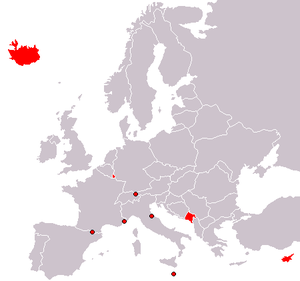
Les Jeux des petits États d'Europe sont une compétition multisports où se rencontrent des sportifs des pays de moins d'un million d'habitants du continent européen, depuis 1985. Ils se déroulent tous les deux ans et rassemblent actuellement neuf pays : Andorre, Chypre, l'Islande, le Liechtenstein, le Luxembourg, Malte, Monaco, le Monténégro et Saint-Marin.